Proactiva Open Arms

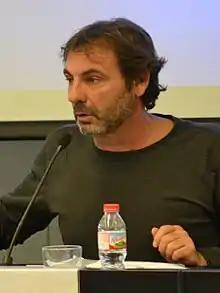
Òscar Camps, Proactiva Open Arms founder, in 2017.

As an NGO, Proactiva developed from Pro-Activa Serveis Aquàtics, a company providing lifeguard and water rescue services, located in Badalona, Spain. Due to the refugee crisis and the several high-profile deaths at sea, Oscar Camps travelled to Lesbos in September 2015, along with three other volunteers.